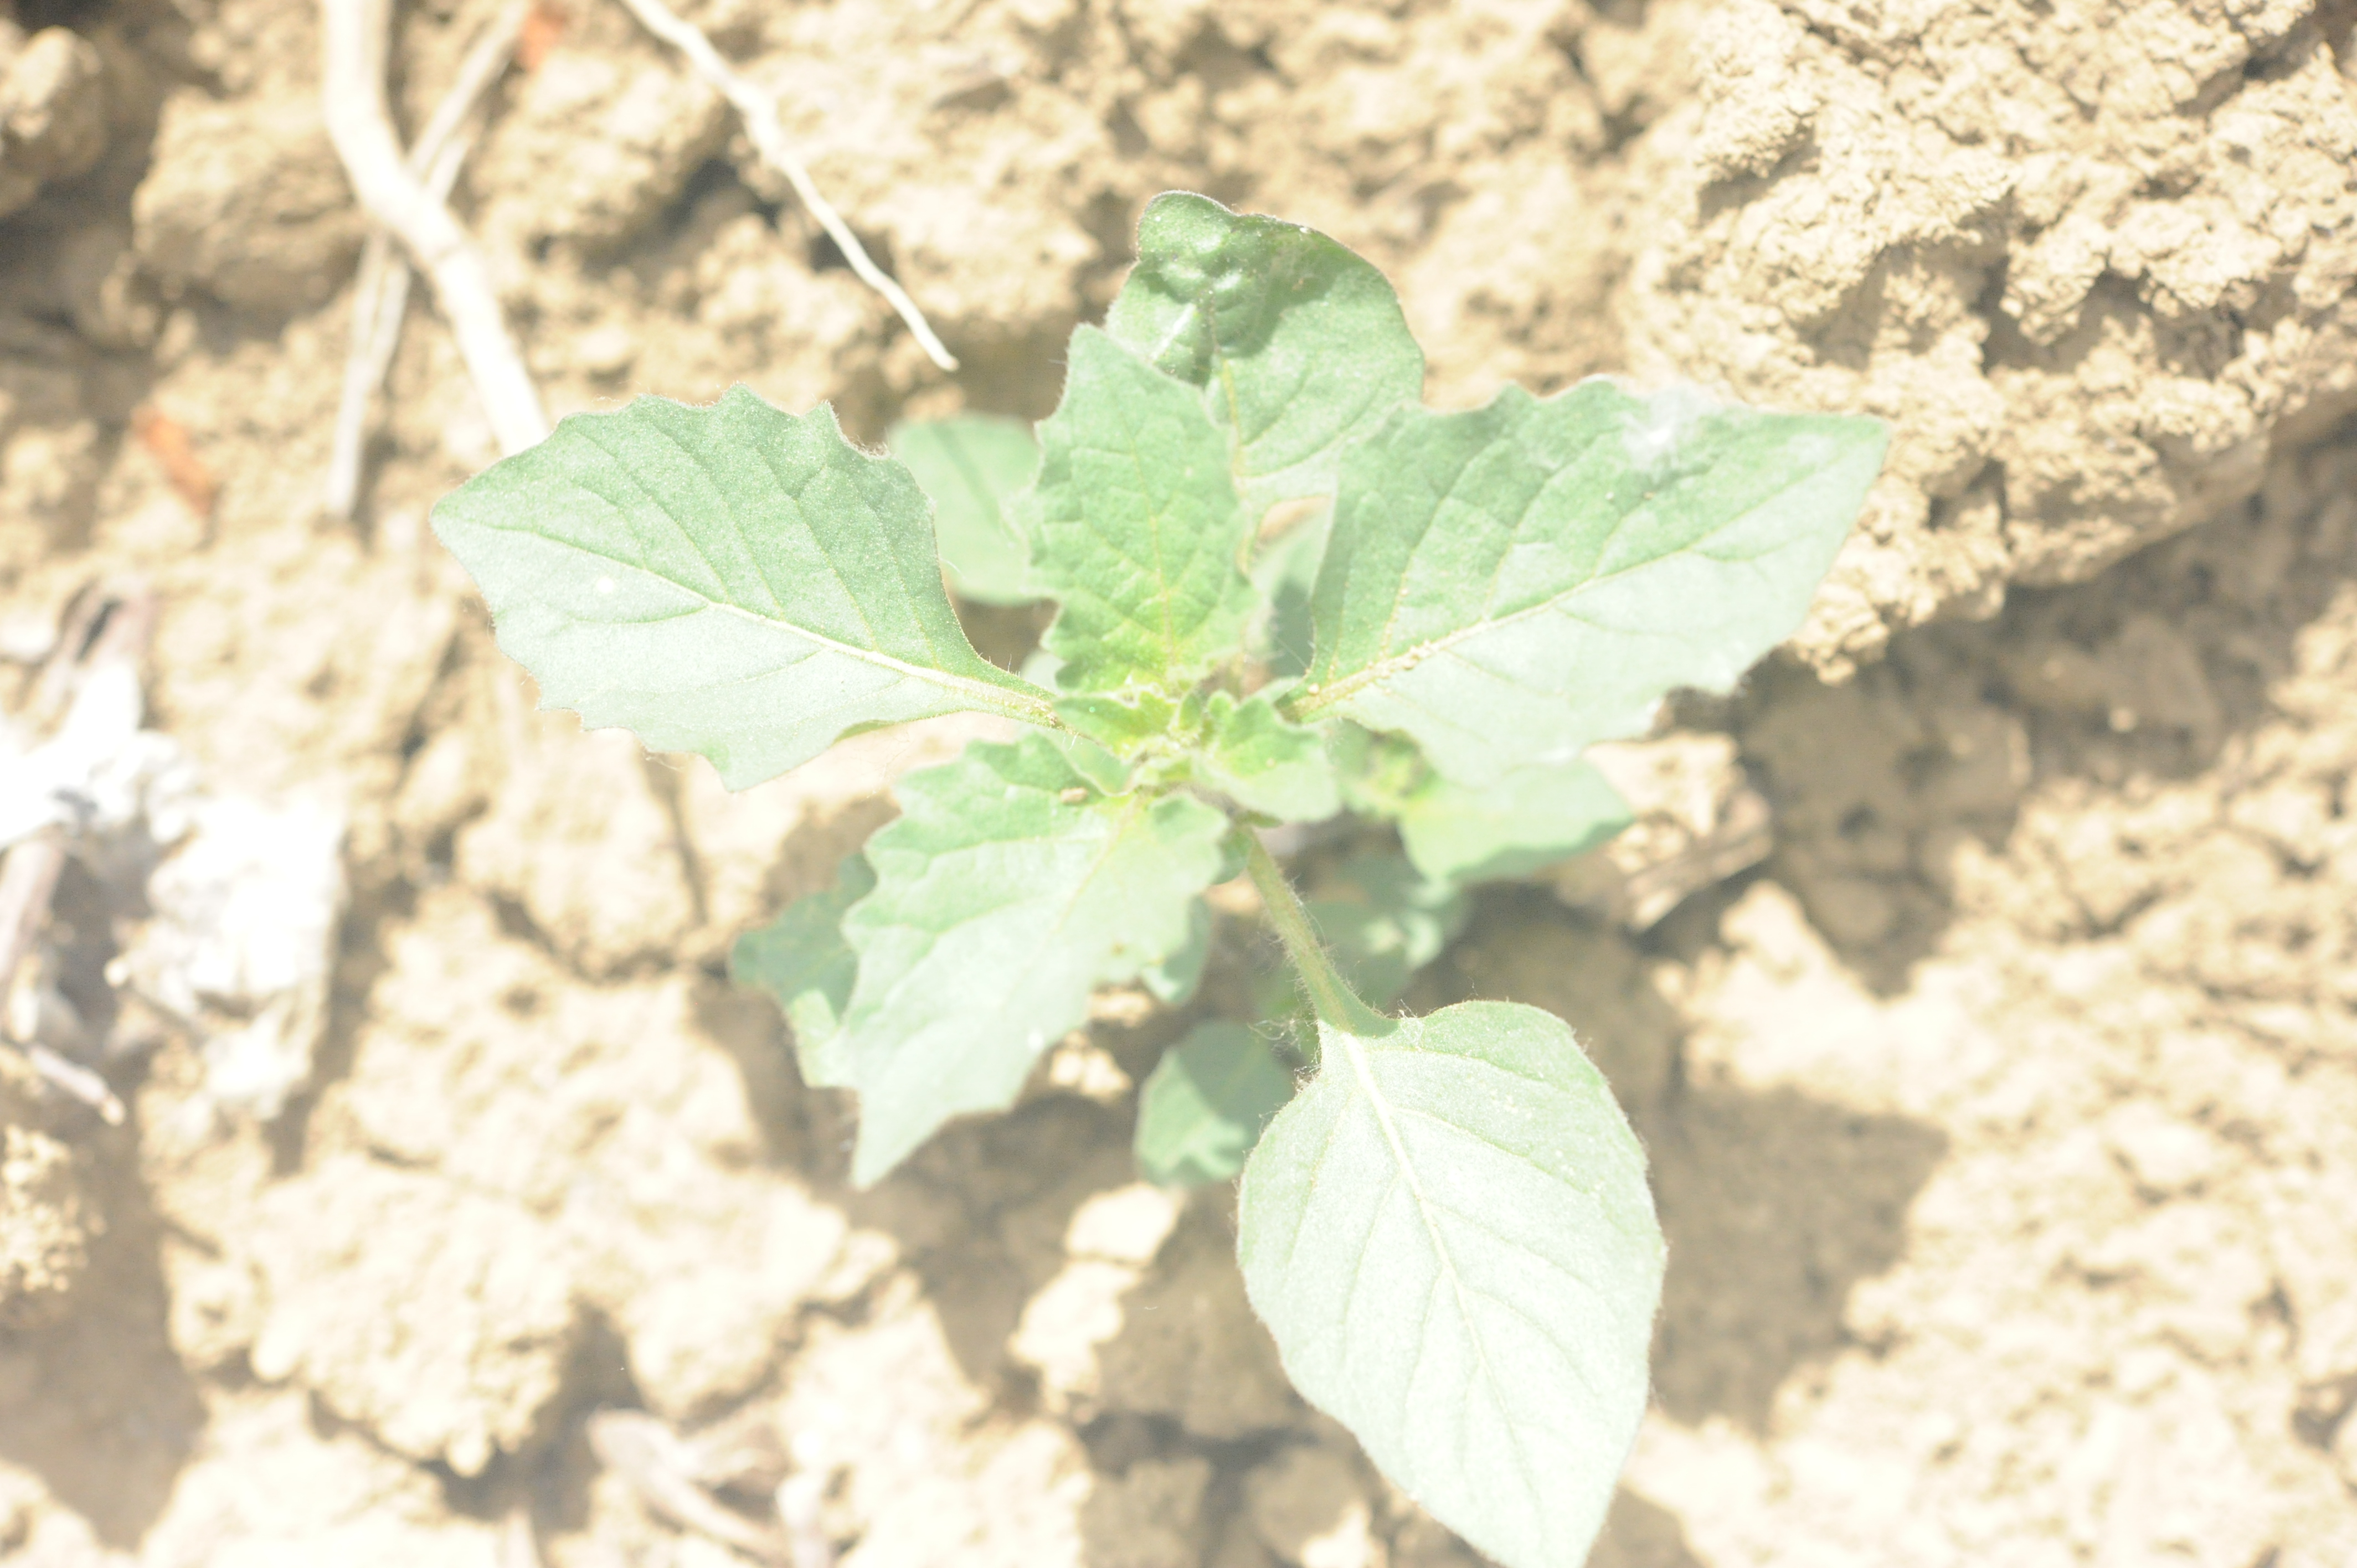
Label: black_nightshade